Hamilton Croatia

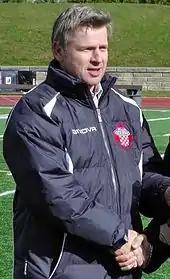
Ron Davidson led Hamilton to the CSL Championship final in 2010, and as a result was named the CSL Coach of the Year

During the 1980s and 1990s the team was coached by John Zefkić, and Zvonko Zubrinić, where the club won several championships within the Hamilton & District Premier Soccer League. Hamilton would also compete in the Ontario Soccer League, winning two division titles in 2008, and 2009, and head coach Ron Davidson winning the OSL Coach of the Year award in 2009.